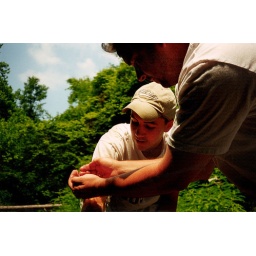
Fixing this kid up after his mountain bike flipped end over end.